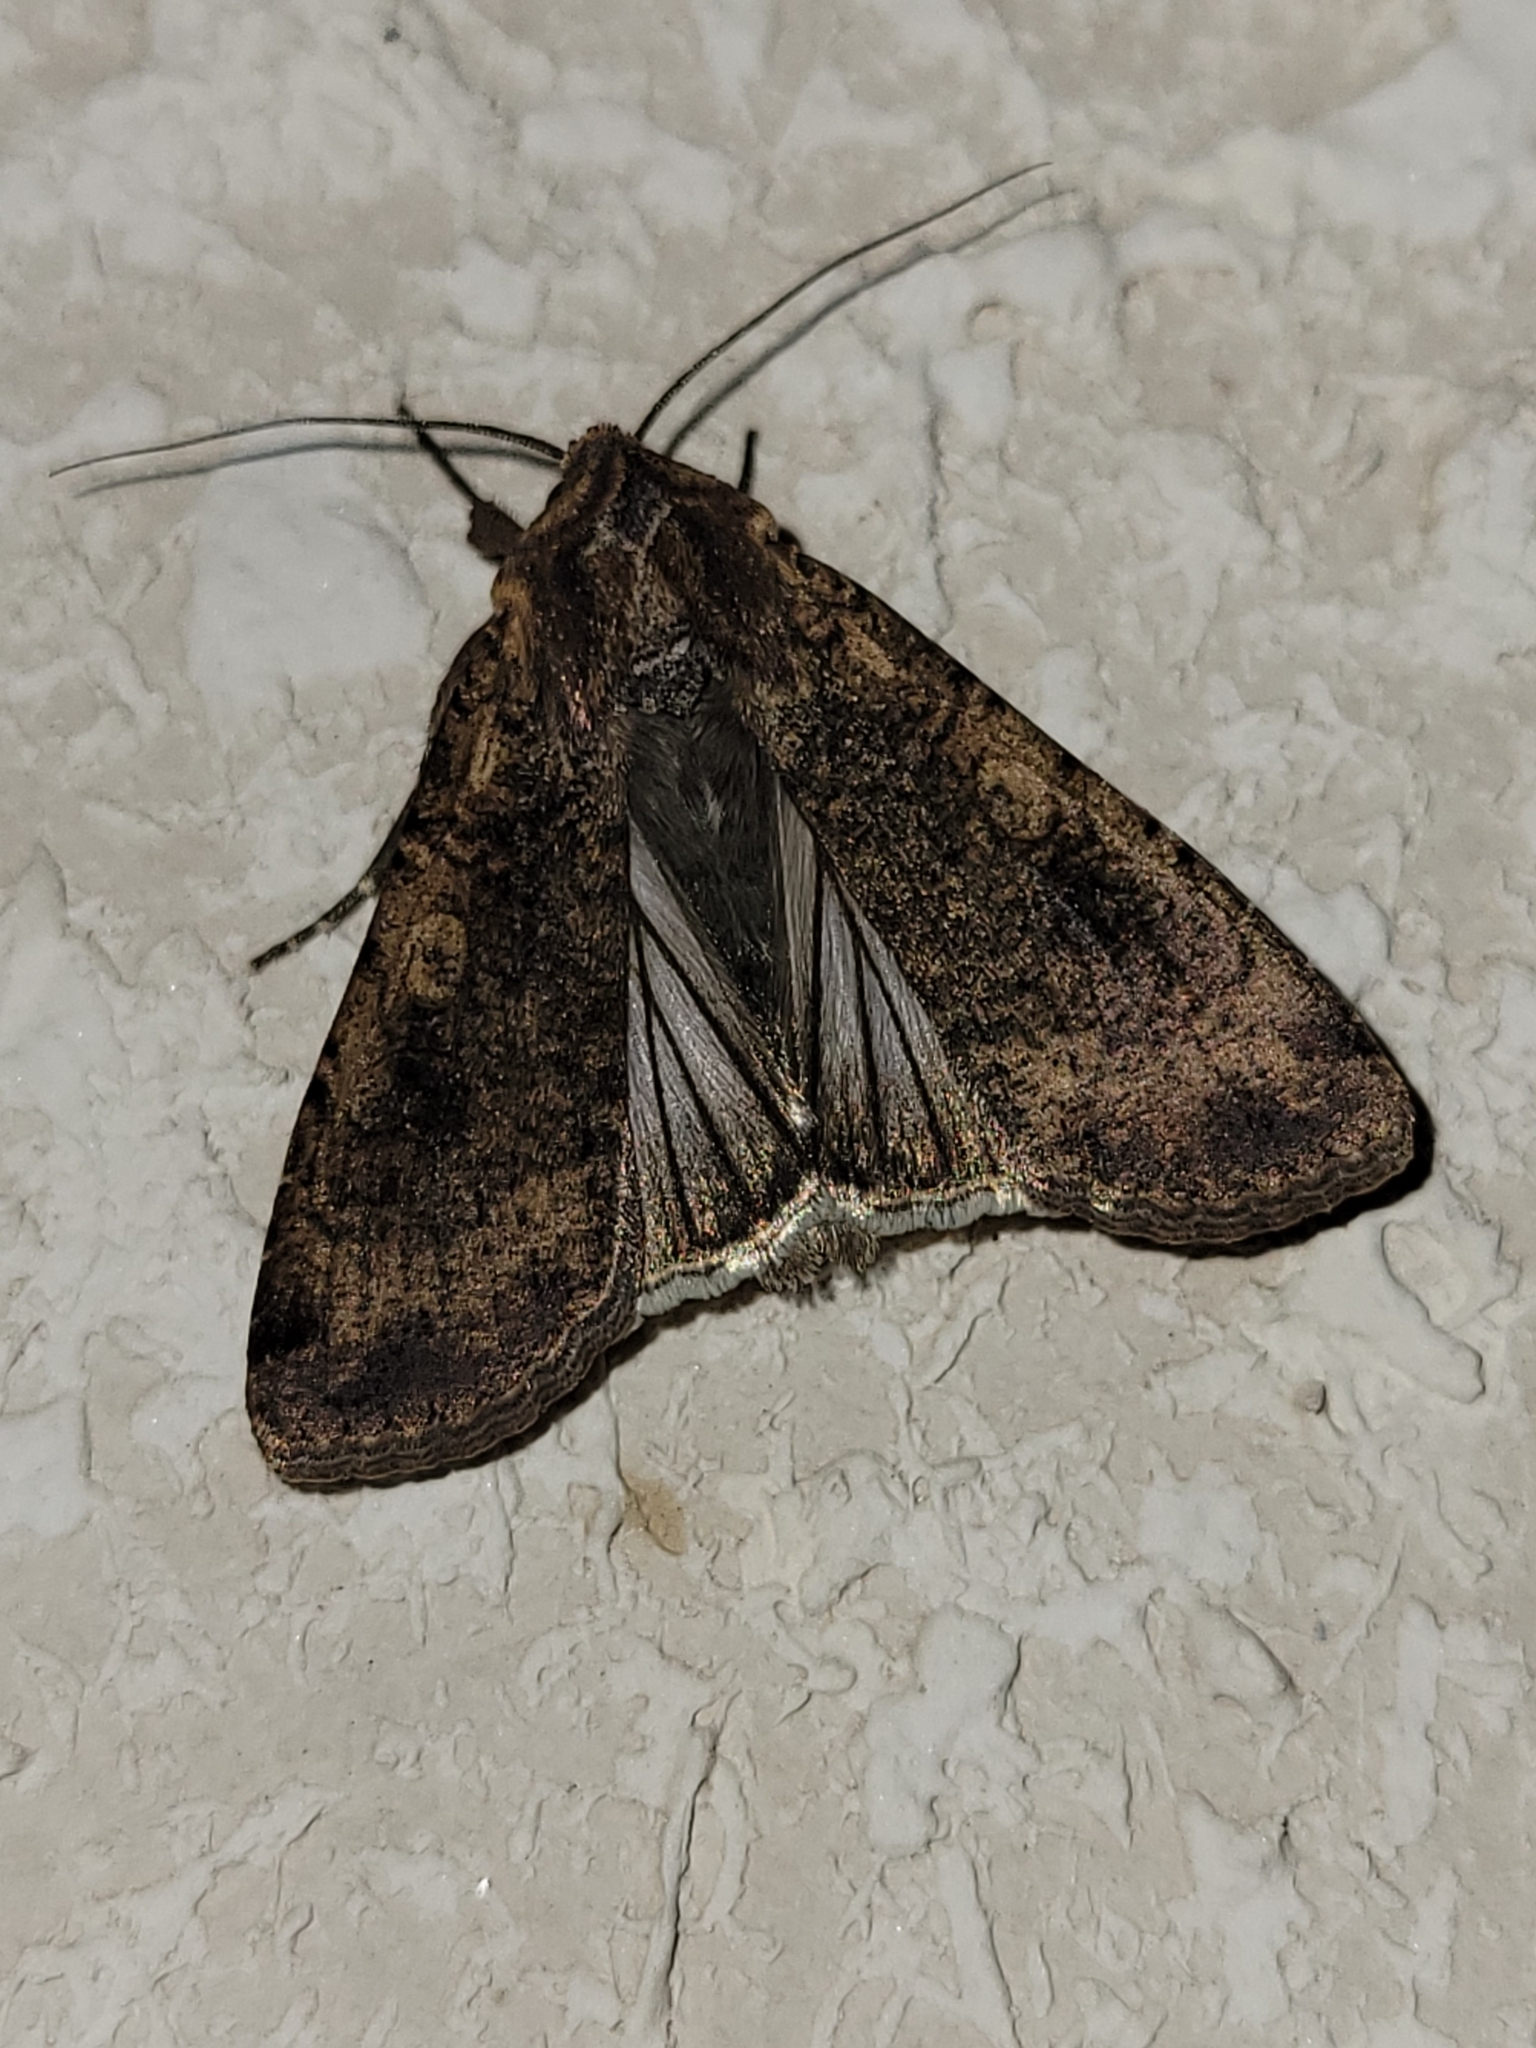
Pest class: cutworms